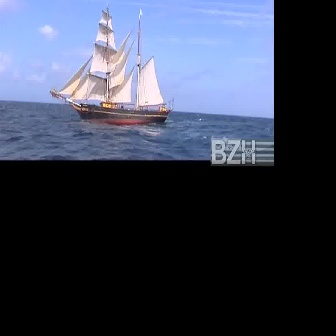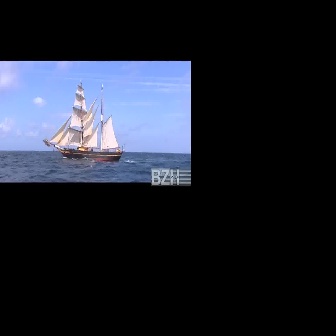
  Please identify the target specified by the bounding box [49,2,172,126] in the first image and locate it in the second image. Return the coordinates in [x_min,y_min,x_max,y_max] format.
Answer: [42,79,125,162]